Answer in natural language. Considering the relative positions, is dark grey lshaped countertop above or below black rectangular side table? Choose between the following options: above or below
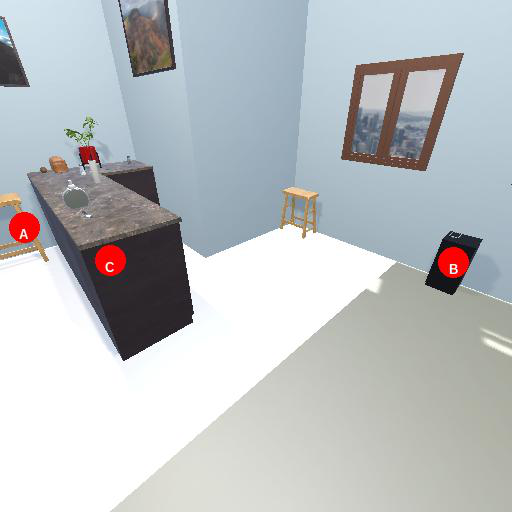
<answer>above</answer>